Canyet

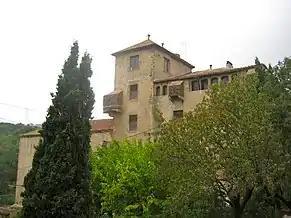
Tower Codina

The neighborhood is formed by a group of isolated typical farms and a more modern nuclei formed from constructions for vacationers. These summer resorts began in the 1920s and ended up becoming the first residences.